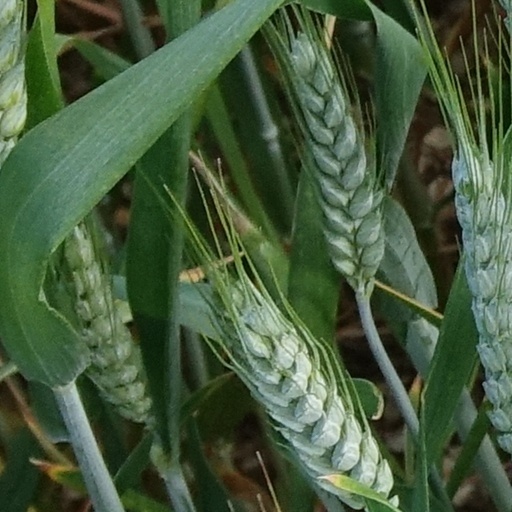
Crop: wheat